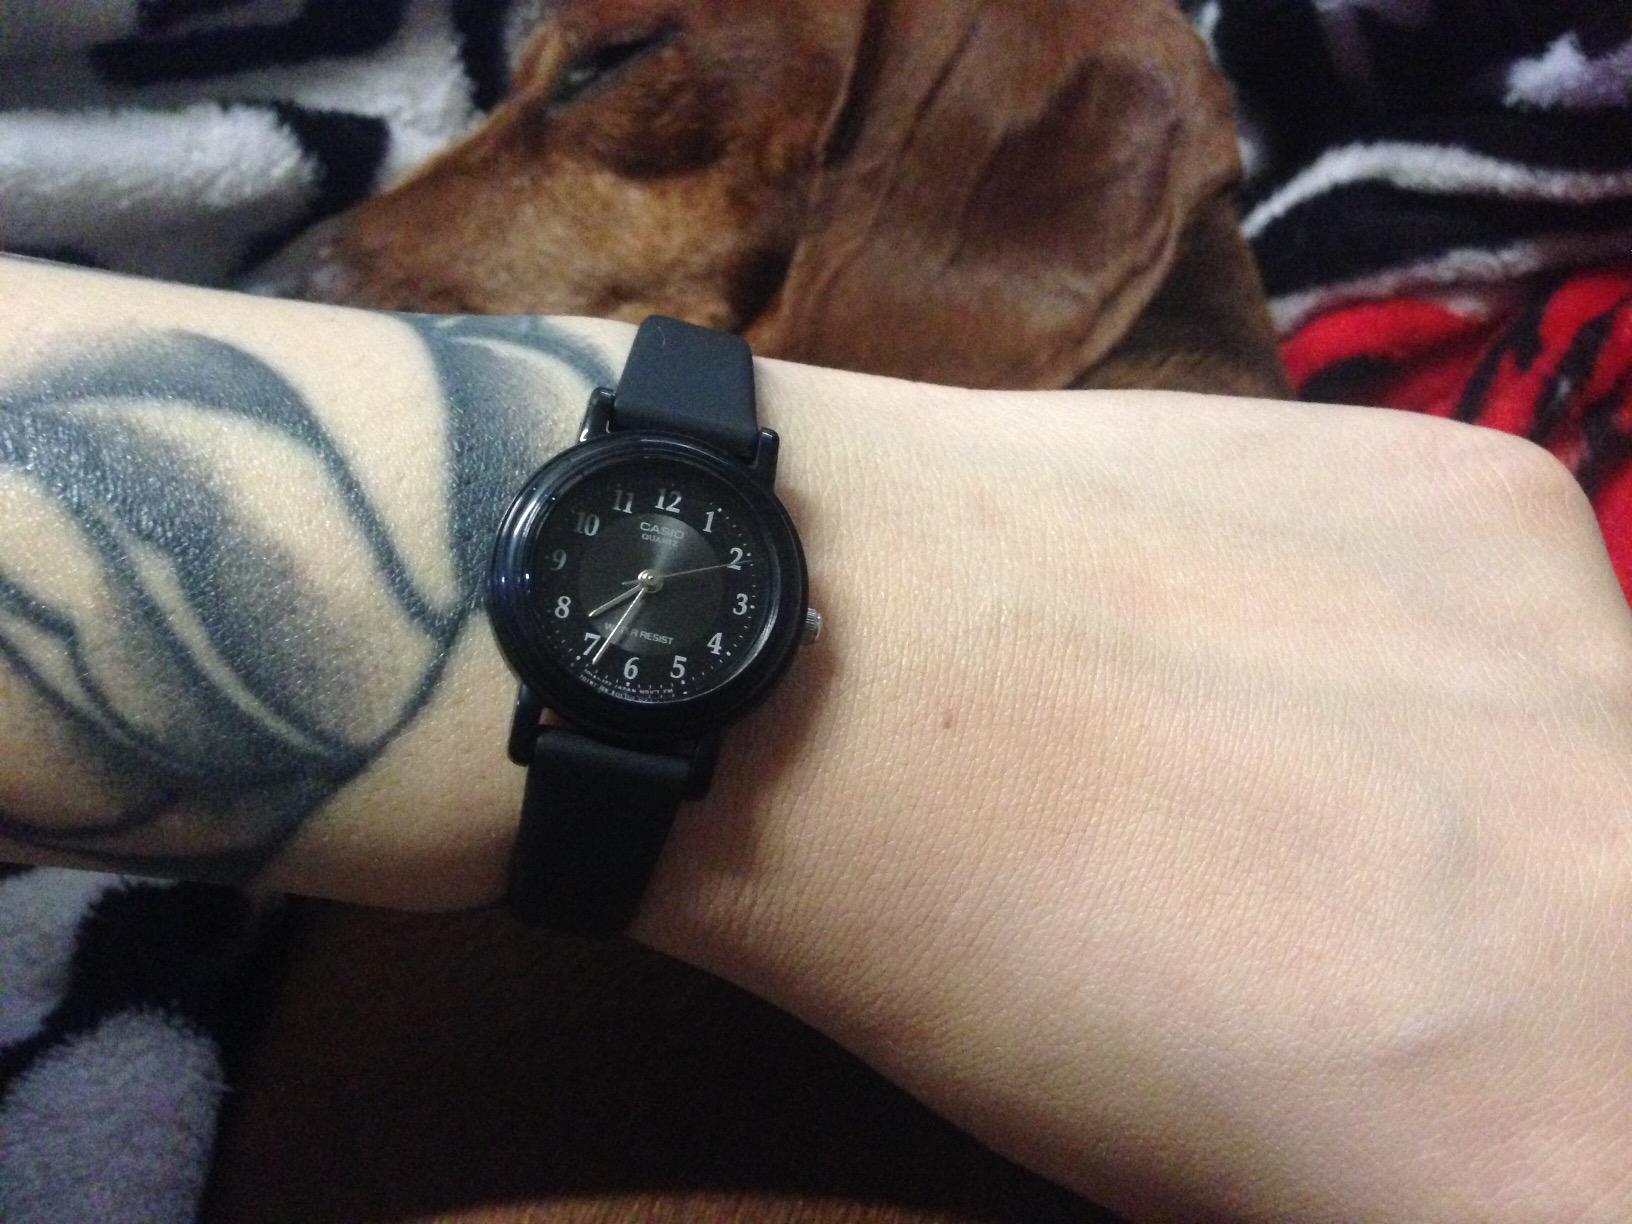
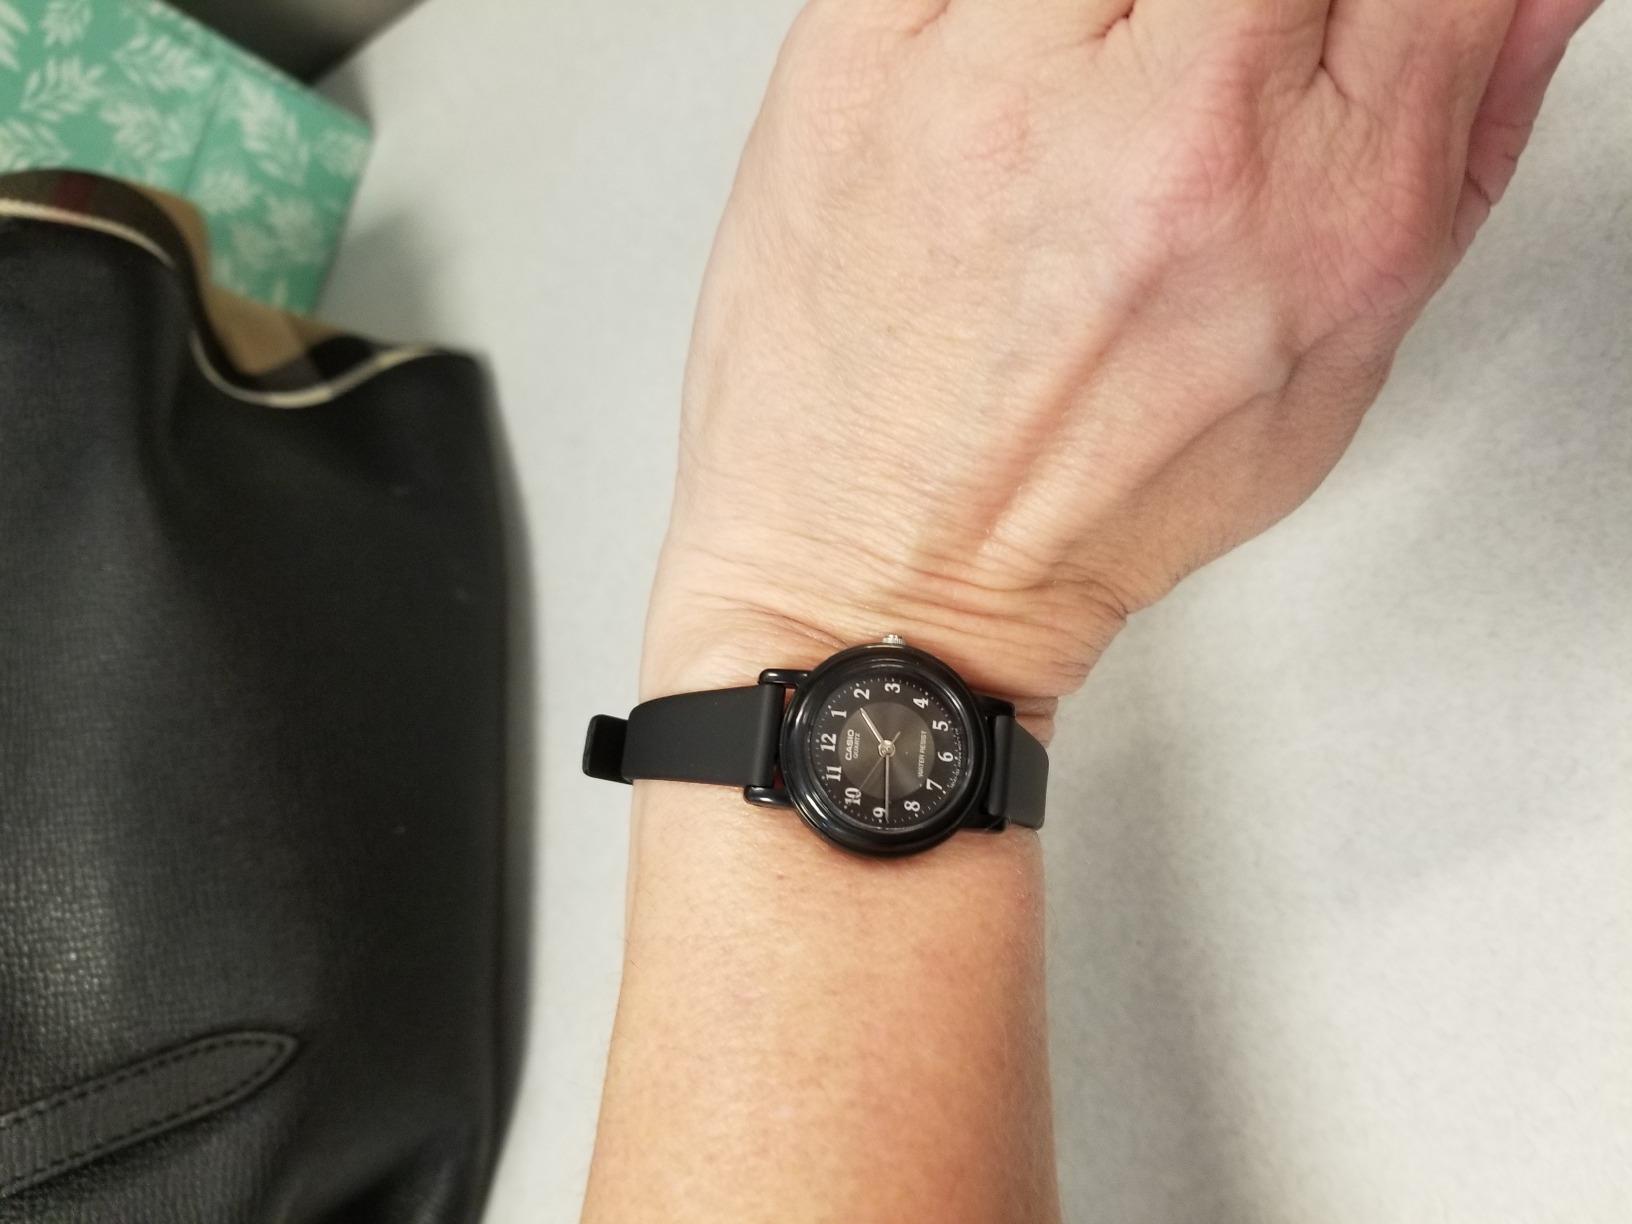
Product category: accessories_watch
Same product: yes